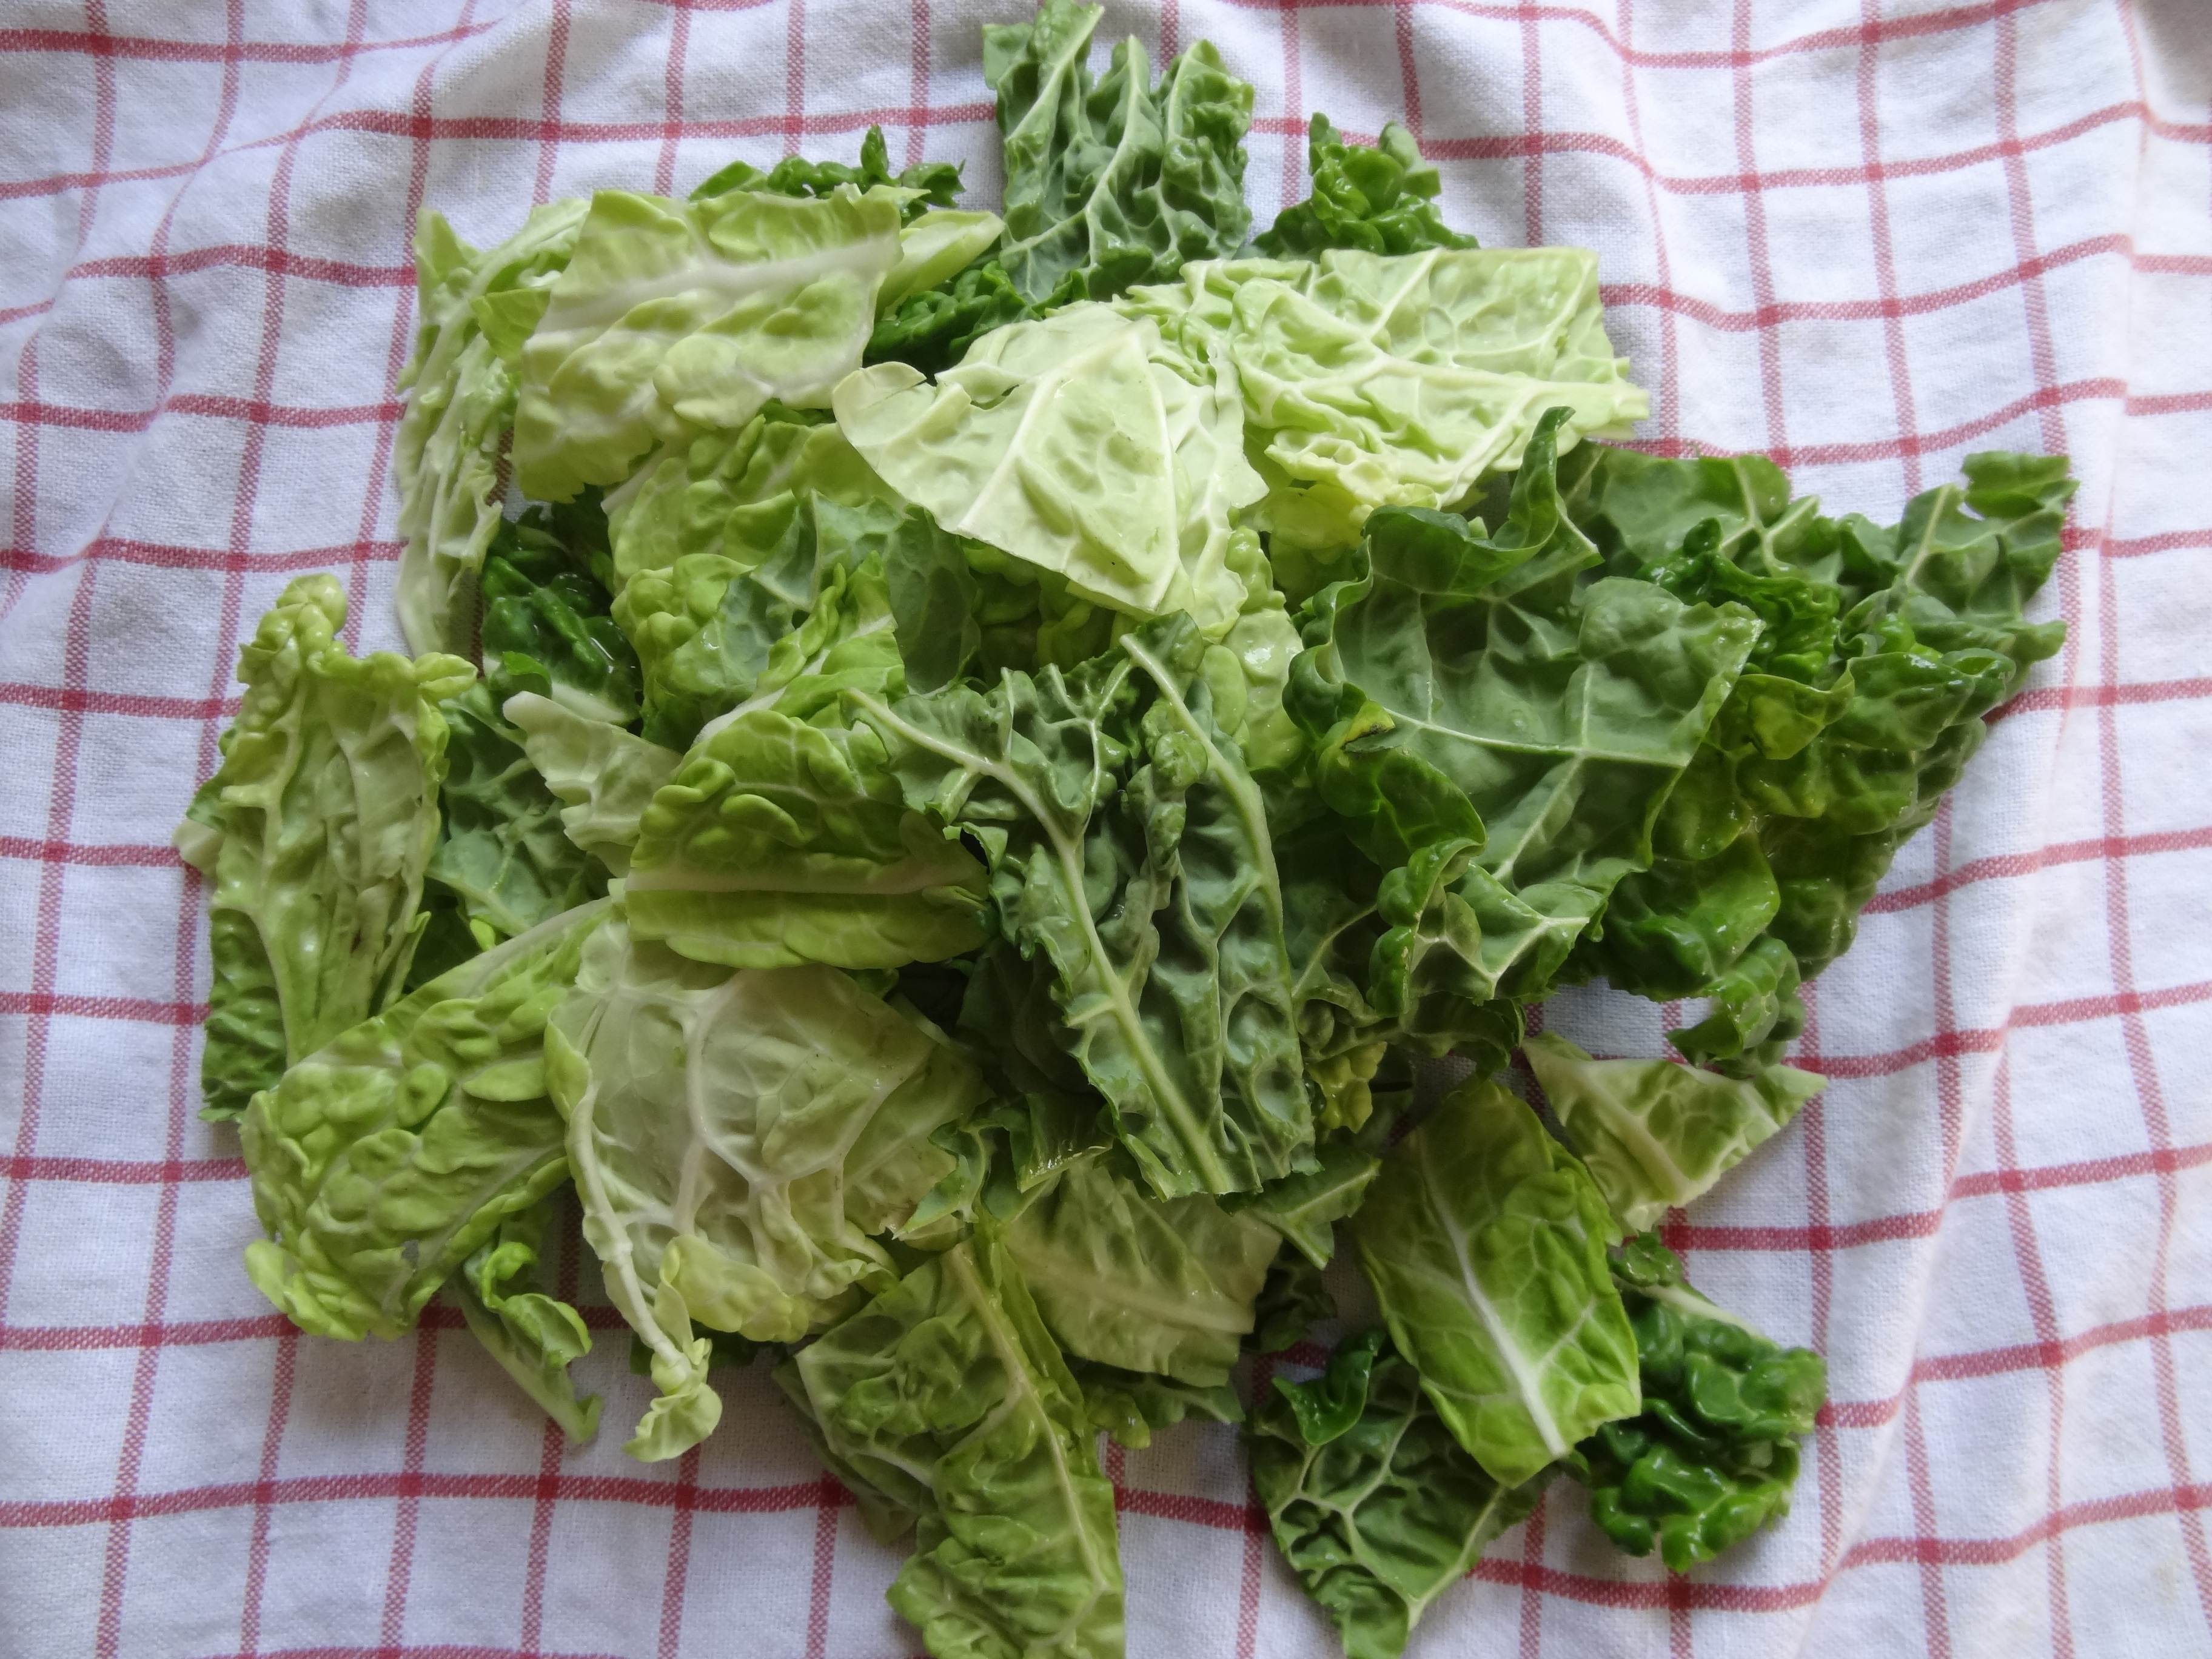
food, salad, green, herb, produce, vegetable, healthy, eat, leaves, vegetables, vegetarian, savoy, chips, collard greens, chard, kohl, savoy cabbage, rich in vitamins, roulades, krause leaves, leaf vegetable, rapini, komatsuna